Katona Twins

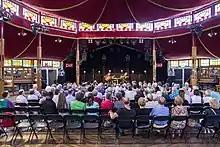
Katona Twins Zelt-Musik-Festival 2017 in Freiburg, (Germany)

The Katona Twins are a Hungarian guitar duo, composed of identical twins Péter and Zoltán Katona. They have performed at prestigious venues and at major music festivals around the world. Their performances and recordings have been widely reviewed by the music press.